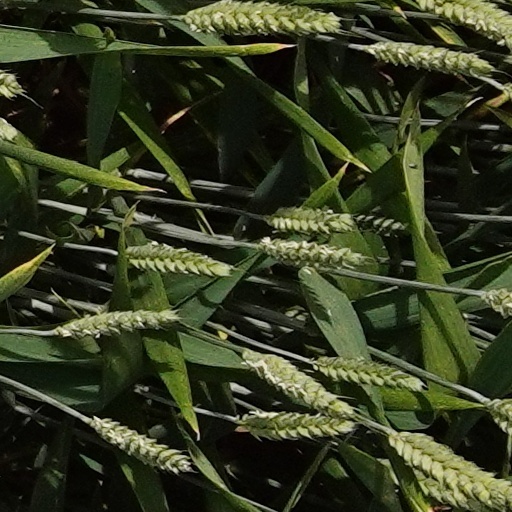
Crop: wheat